White House Farm murders

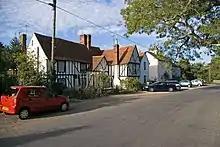
Jeremy lived in Head Street, Goldhanger, Essex.

To his supporters, who over the years have included Members of Parliament and journalists, Jeremy is a victim of one of Britain's worst miscarriages of justice. "The Guardian" took up his case in the early 1990s; one or more "Guardian" journalists began corresponding with him in 2006, and two interviewed him in 2011. Describing Jeremy as "clever and strategic", they wrote that there was something about him that made the public unsympathetic toward him. He was "handsome in a rather cruel, caddish way—he seemed to exude arrogance and indifference. ... Like Meursault in the Camus novel "L'Étranger", he did not seem to display the appropriate emotions." He is reported to have passed a polygraph test in 2007.